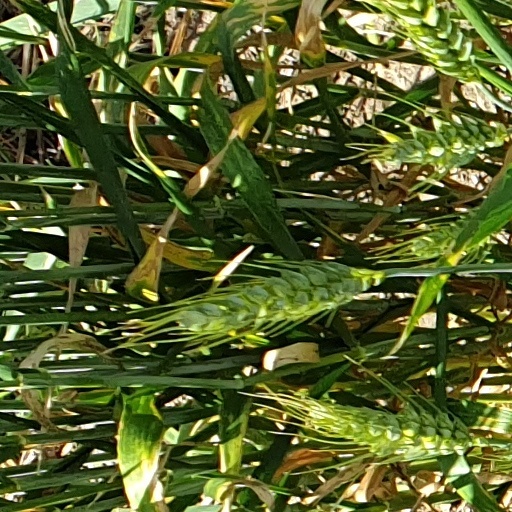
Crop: wheat